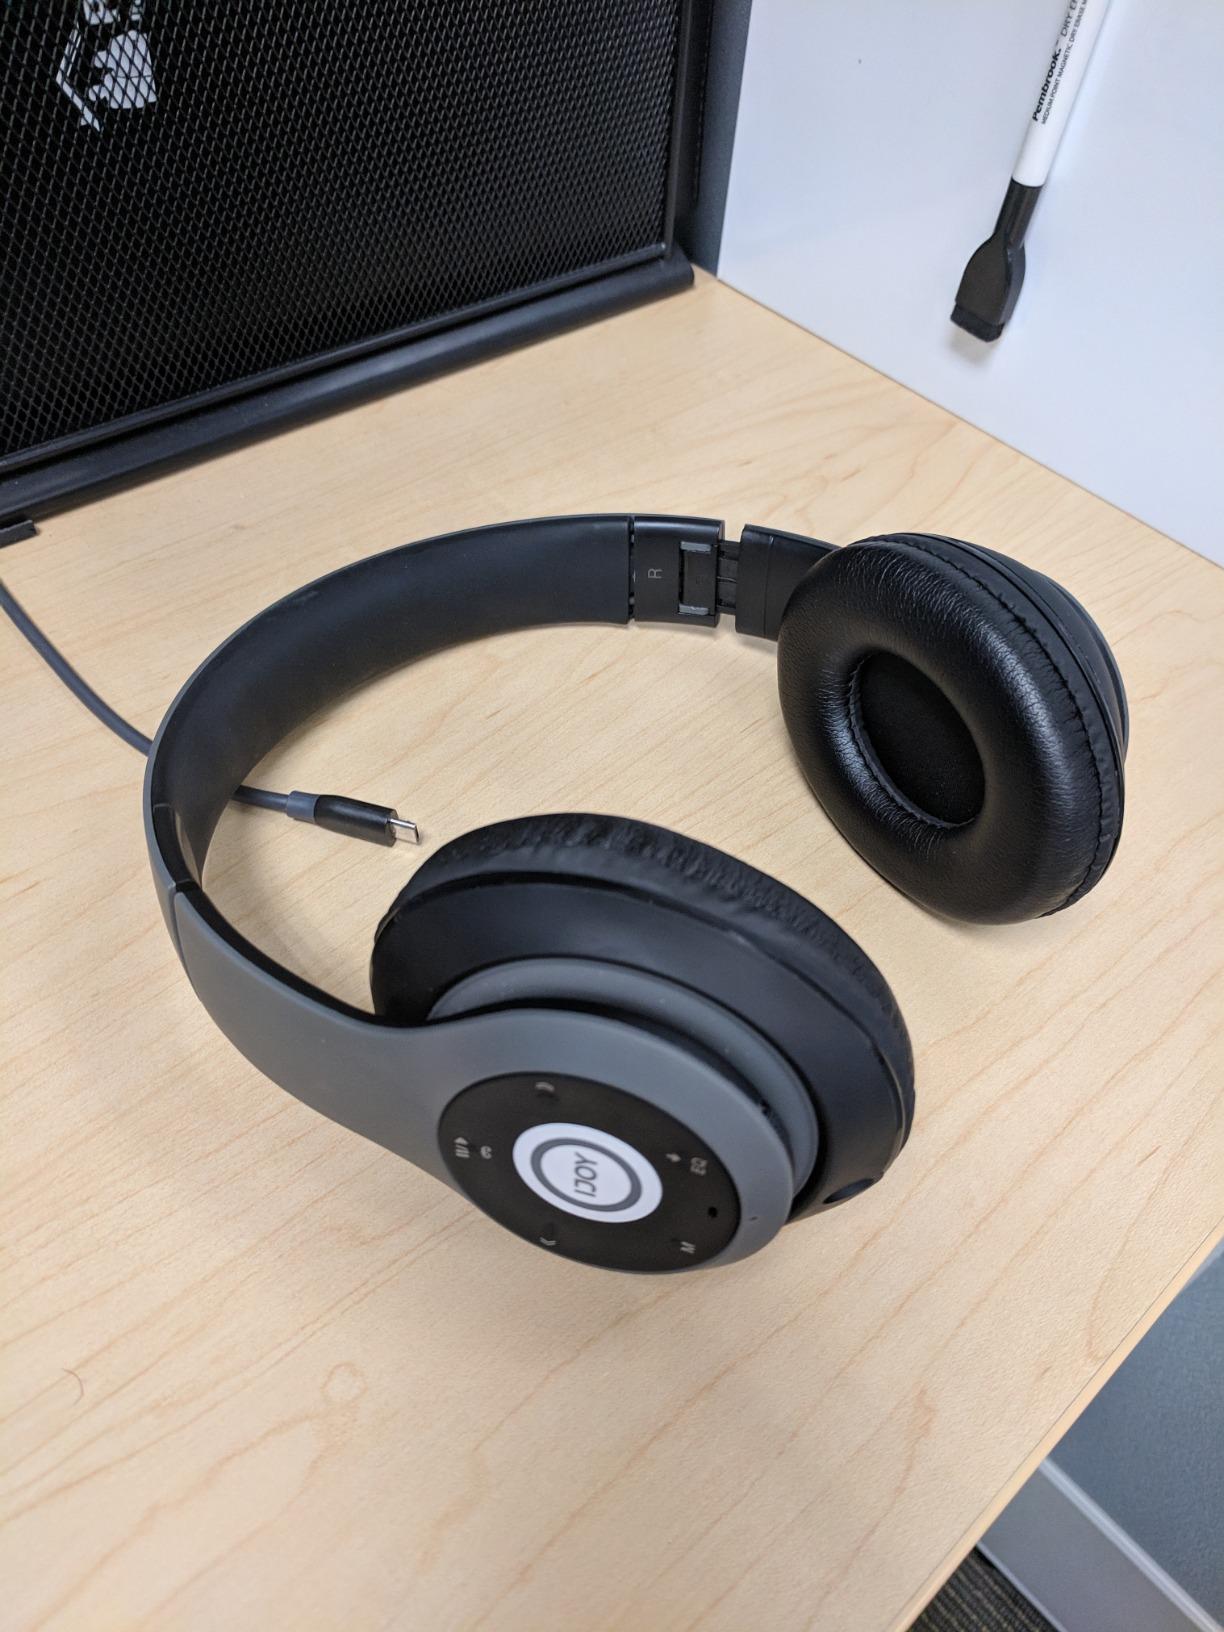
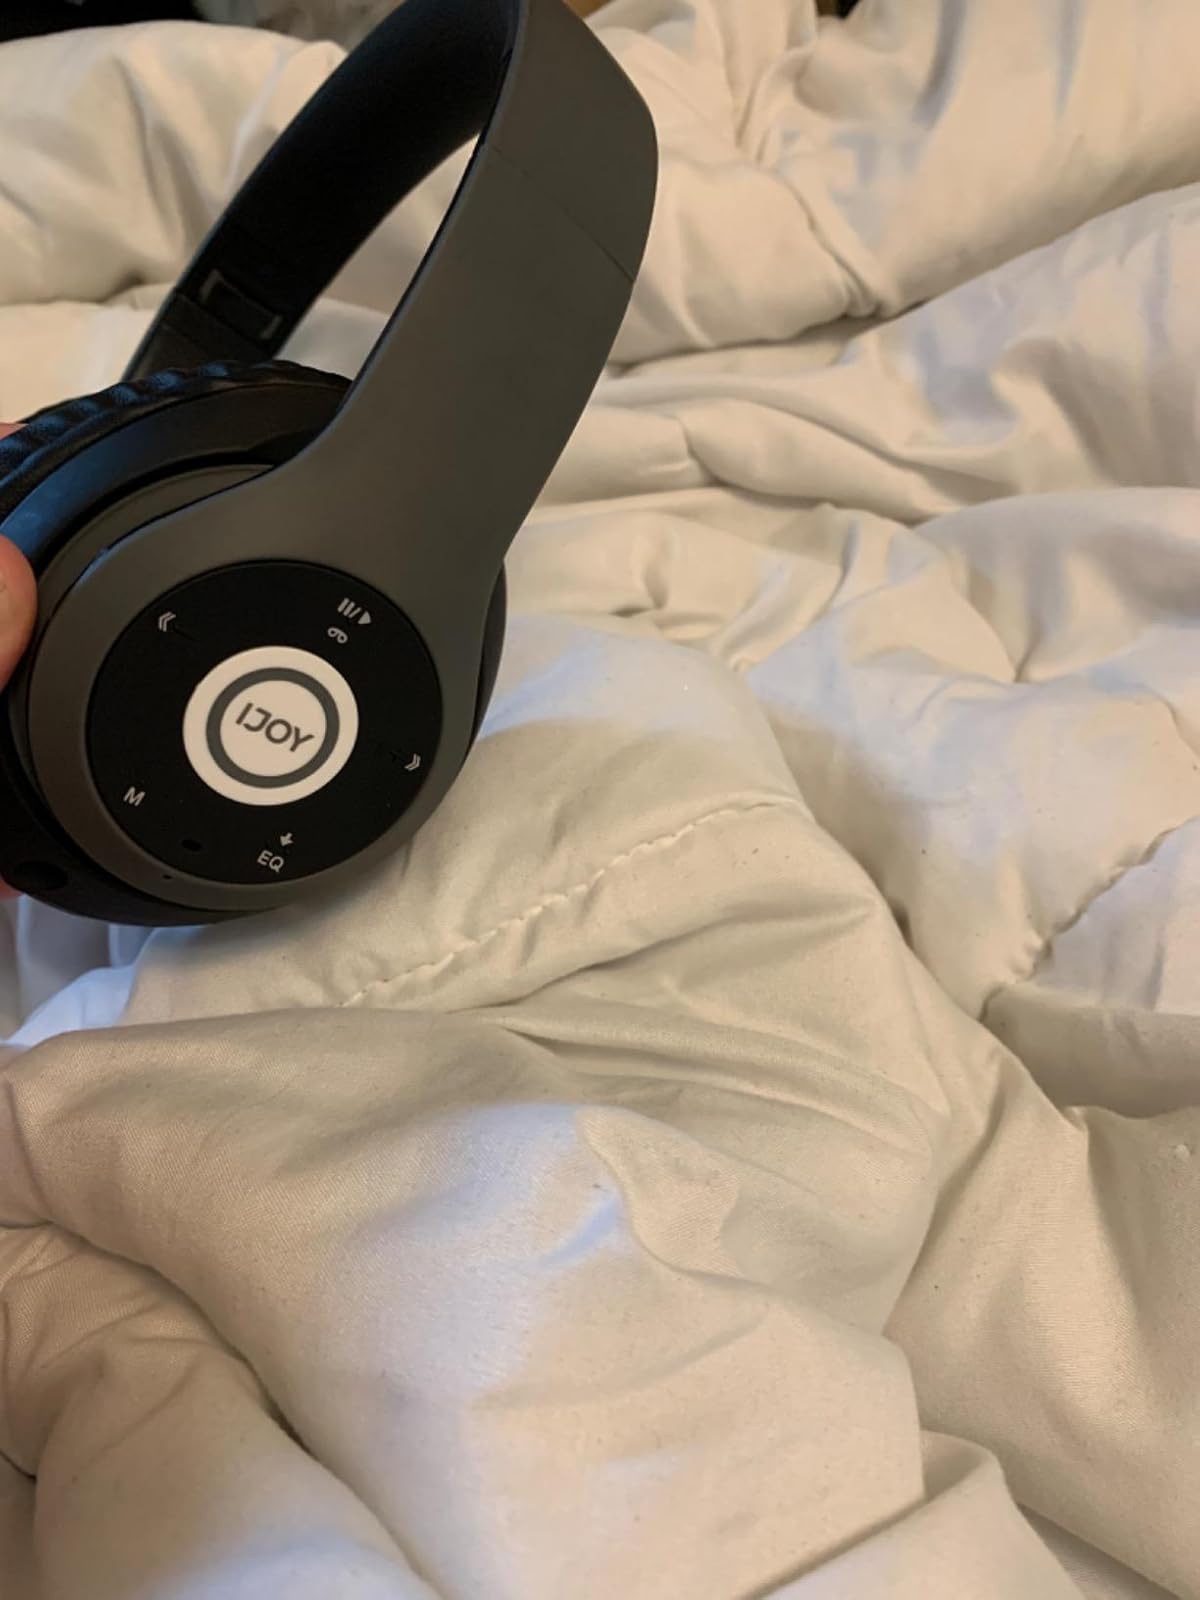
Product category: headphones
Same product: yes